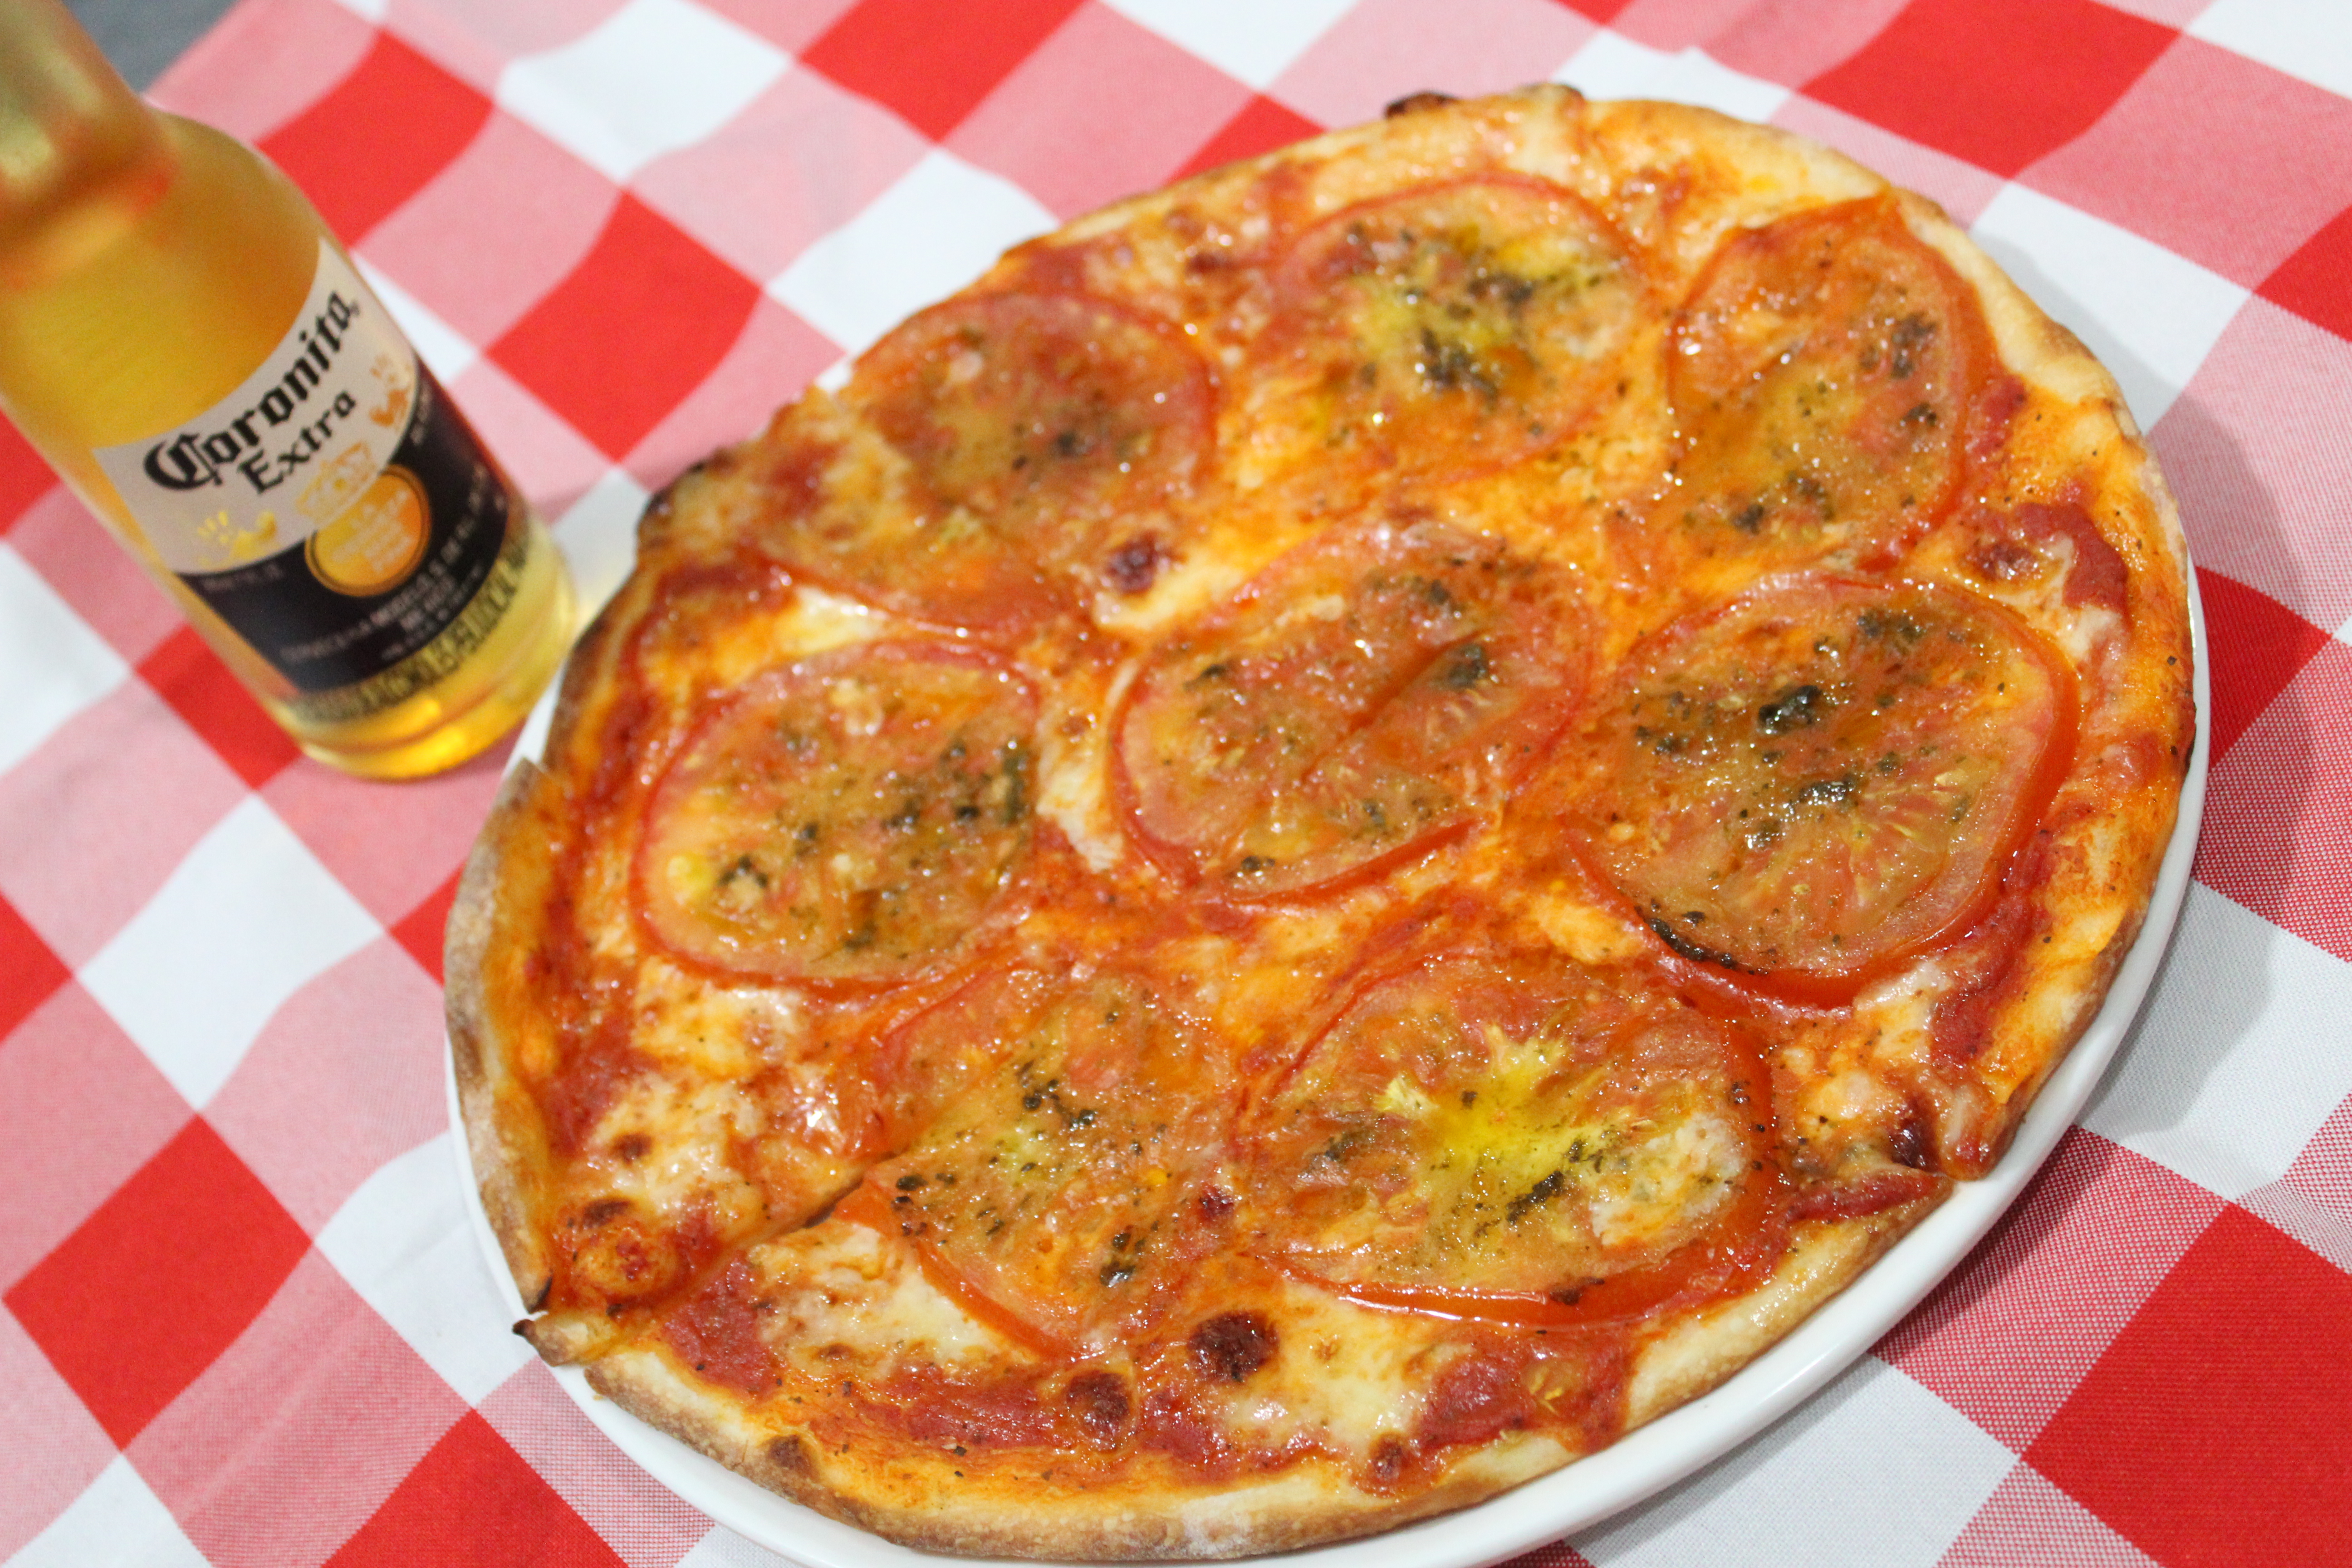
pizza, dish, food, cuisine, pizza cheese, california style pizza, sicilian pizza, ingredient, junk food, italian food, flatbread, meat, tarte flamb e, produce, recipe, Take out food, quiche, frittata, fast food, strata, gratin, baked goods, supper, american food, moussaka, Flamiche, dessert, Zapiekanka, tartiflette